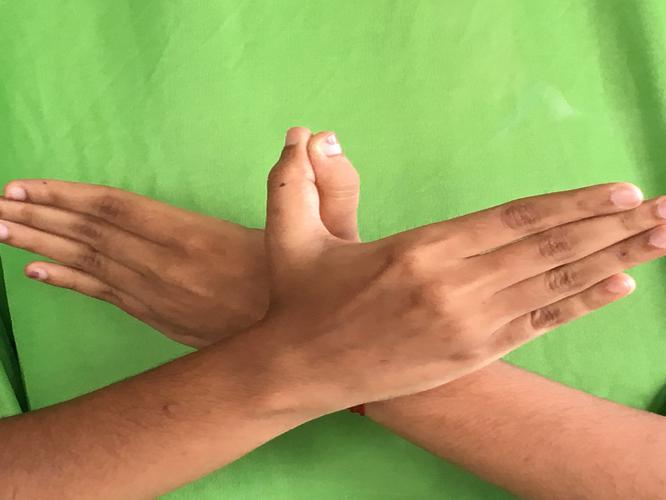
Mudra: Garuda
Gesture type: double_hand